Bitch I'm Madonna

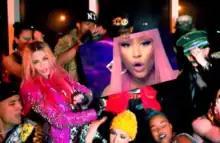
A screenshot from the video showing Madonna ("left") beside a video screen, where Minaj is shown performing her lines. The absence of the guest stars from the set was negatively received.

The video begins with four young girls in outfits inspired by Madonna's iconic "Like a Virgin" performance at the 1984 MTV Video Music Awards, who mime the opening lines of the song. Madonna is shown exercising alongside, wearing an animal print dress and a studded, pink motorcycle jacket. She finishes and comes out in a colorful hallway, drinks water, kisses a man and walks through the corridor, crossing Diplo at one point. As the chorus starts the scene cuts to four Japanese dancers (including AyaBambi) making choreographed moves in a bathtub and inside a bar as Madonna joins them. Ora and Rock appears mouthing the phrase "Bitch I'm Madonna". The second verse starts with Madonna crawling along the hallway, getting entangled in balloons, meeting Diplo again and finally the camera pans away to reveal a number of sock puppets in neon glow swaying together to the song.